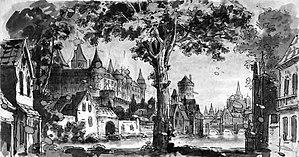
Les Huguenots: esquisse de décor de Giuseppe Bertoja pour l'Acte III (La Fenice, Venise, 1856)
Les Huguenots est un grand opéra en cinq actes et trois tableaux de Giacomo Meyerbeer, sur un livret en français d’Eugène Scribe et Émile Deschamps, créé le 29 février 1836 à l’Opéra de Paris, salle Le Peletier, avec les plus grands chanteurs de l’époque : les sopranos Dorus-Gras et Falcon, le ténor Nourrit et la basse Levasseur, sous la direction de François-Antoine Habeneck.